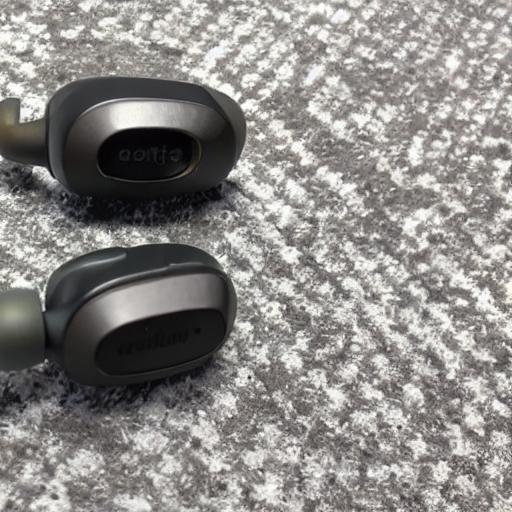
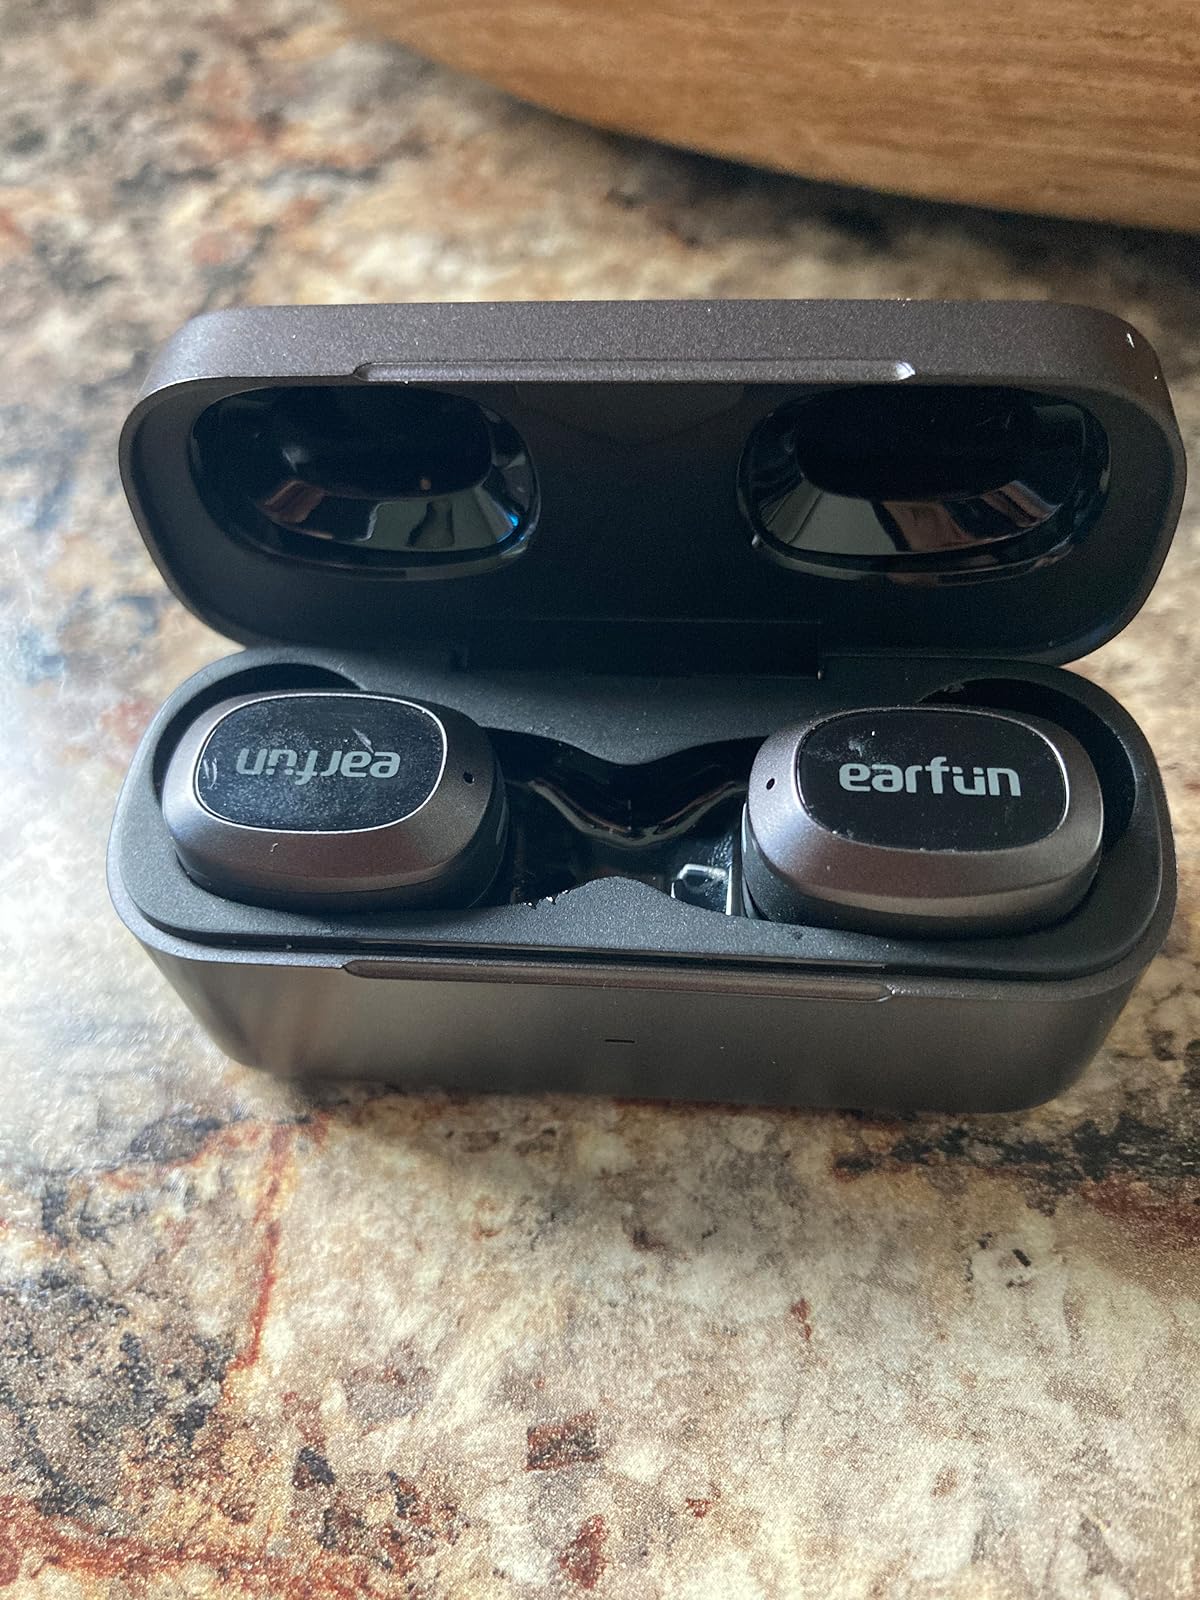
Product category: earbuds
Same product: no